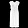
Label: Dress